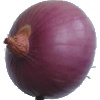
Label: Onion Red Peeled 1